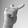
ASL letter: T